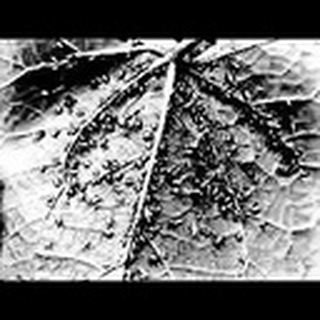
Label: cotton_aphids